George Ludlow, 3rd Earl Ludlow

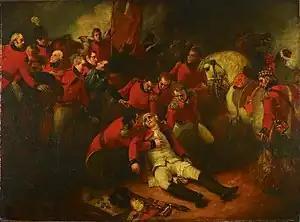
Ludlow depicted (center of three) watching over the mortally wounded Sir Ralph Abercromby at the Battle of Alexandria

Ludlow served in the British Army as a captain during the American Revolutionary War. Following the British surrender at Yorktown, he was held as a prisoner of war (POW) in Lancaster, Pennsylvania. In May 1782, he was one of 13 POWs forced to draw lots to determine which one should be executed in retaliation for the execution of a patriot captain by loyalists, in what became known as the Asgill Affair. He rose to Colonel of the 1st Foot Guards 21 August 1795, and Major General 18 June 1798. In 1801 he served under Abercromby and Hely-Hutchinson in the Egyptian Campaign commanding the Guards Brigade, seeing action at Aboukir, and Alexandria (Canope). He was made Lieutenant General on 30 October 1805. In August 1807 he commanded the 3rd Division in the Copenhagen Campaign under Lord Cathcart. Ludlow was promoted General in June 1814.